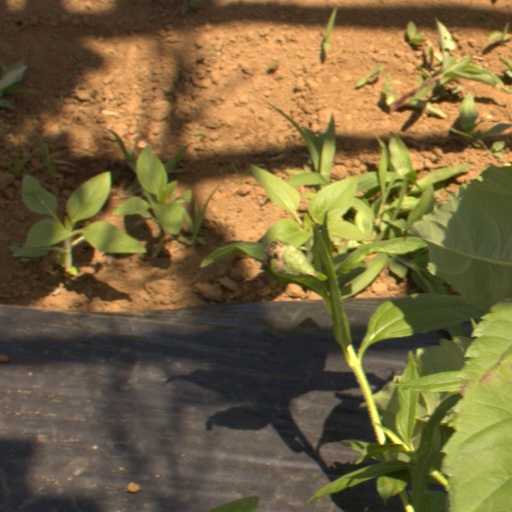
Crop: Jerusalem artichoke